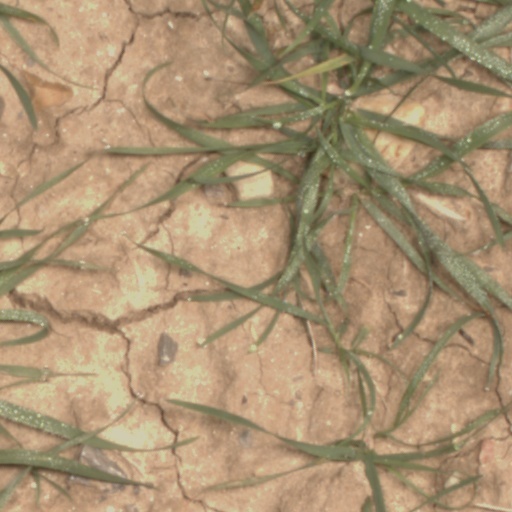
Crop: wheat